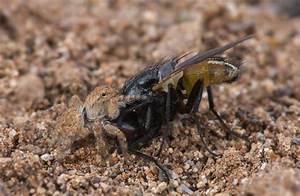
Label: spider